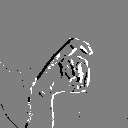
ASL letter: x